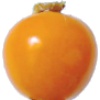
Label: Physalis 1